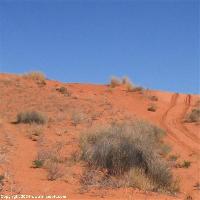
Weather: sun or clear